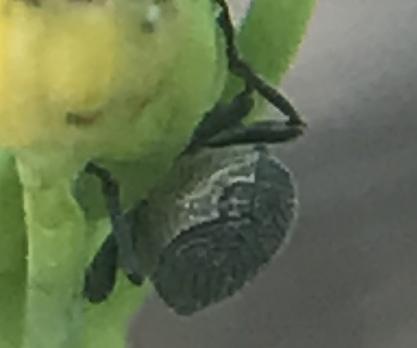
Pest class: Cabbage_seedpod_weevil